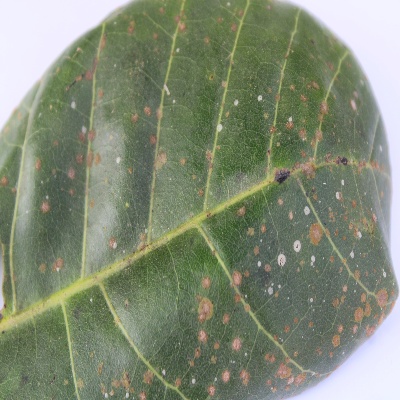
Crop: Cashew
Condition: red rust